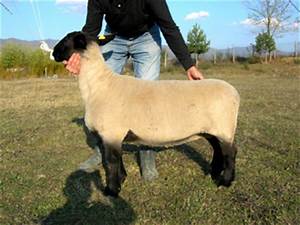
Label: pecora